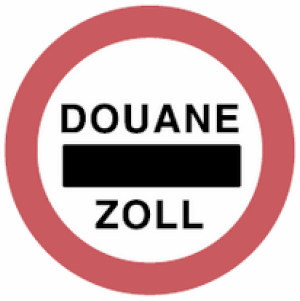
Diagramme de la signalisation routière luxembourgeoise